Anaconda Commercial Historic District

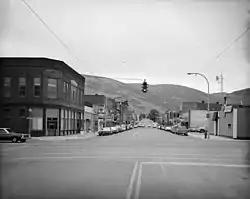
Main Street in Anaconda, 1979

The Anaconda Commercial Historic District is a historic district in Anaconda, Montana, United States, that is listed on the National Register of Historic Places.